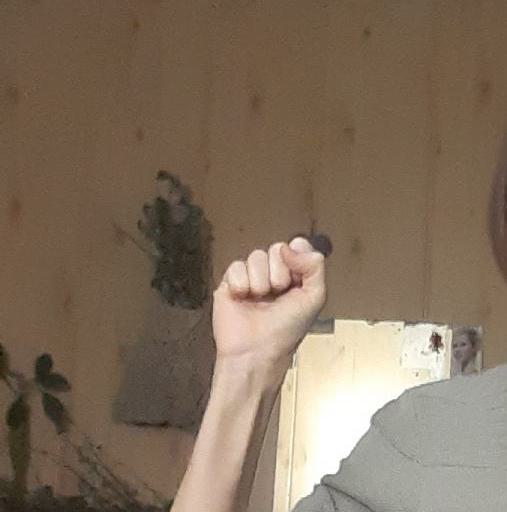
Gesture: fist